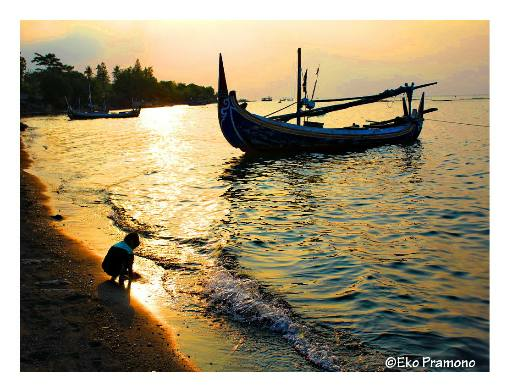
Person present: No